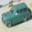
Label: automobile